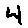
Label: 4